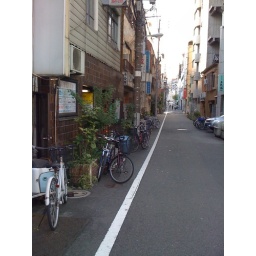
just a typical charming city street in the early morn. cars, bikes, and humans shared the road with harmony.